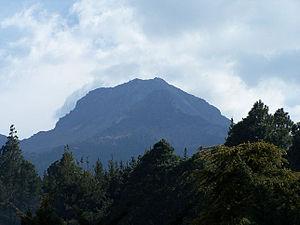
Les parcs nationaux du Mexique sont un ensemble de 67 aires protégées. Ils sont administrés par la Comisión Nacional de Áreas Naturales Protegida.
Le parc national La Malinche est un parc national du Mexique situé dans les États du Tlaxcala et du Puebla. Il a une superficie du 457,11 km² et a été créé le 6 octobre 1938. Il comprend La Malinche, un des volcan de la cordillère néovolcanique. Il est administré par la Comisión Nacional de Áreas Naturales Protegidas.